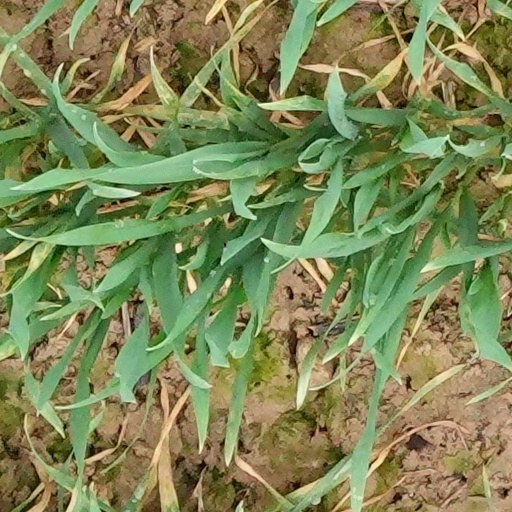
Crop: wheat